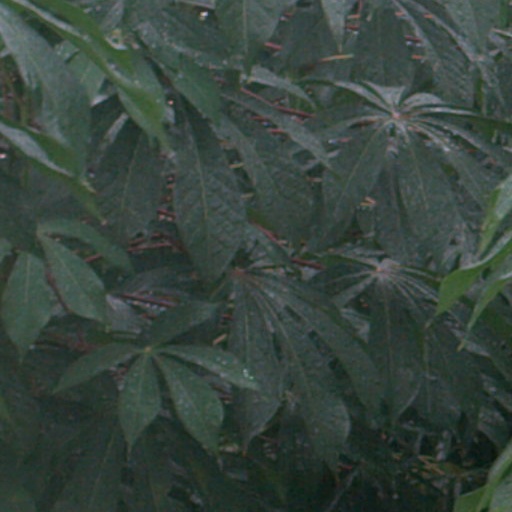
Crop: cassava